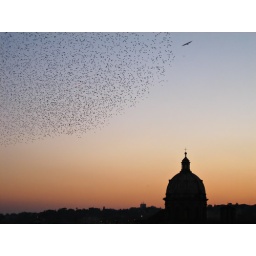
Rome in the winter is host to huge flocks of birds that swoop in clouds over the historic centre.